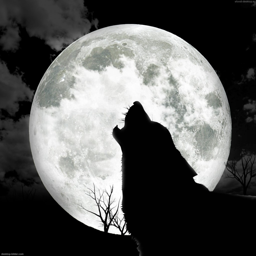
wolves have been hunted to extinction over most of the world